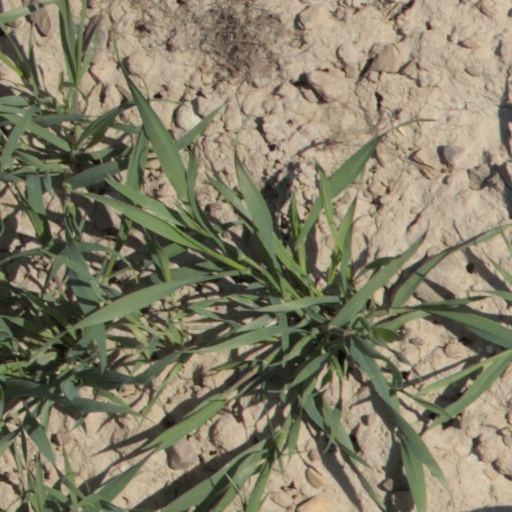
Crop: wheat